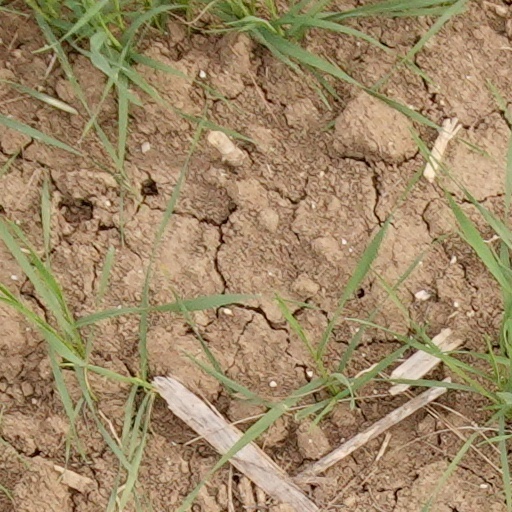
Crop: wheat